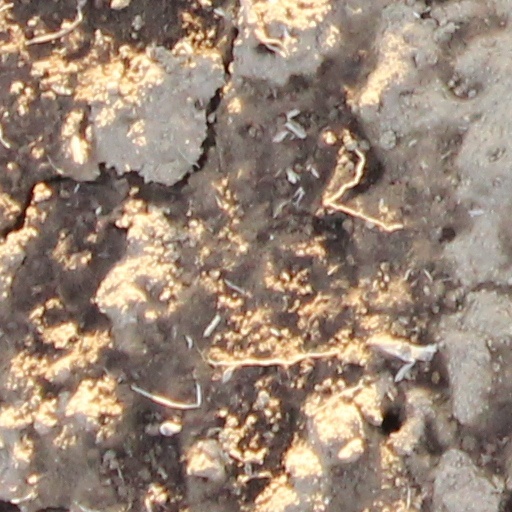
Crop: wheat